2010 Brazilian Grand Prix

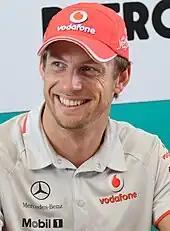

Lap 51 saw the sole safety car deployment. Liuzzi lost control of his car on a kerb to the outside of the second Senna S chicane due to a suspected front suspension failure. He crashed into a barrier to the track's inside at the bottom of a hill before the exit of the turn. Liuzzi was unhurt; a suspension rocker penetrated his car's left-front monocoque and touched his foot. His car was deemed to be in a dangerous position and a recovery tractor moved it. Under the safety car, several drivers made pit stops to replace worn tyres. McLaren called Hamilton and Button into the pit lane for a second pit stop to switch to a new set of tyres in an attempt to move up the field. Both drivers lost no positions. Mercedes asked Rosberg to make a pit stop to challenge Button at the rolling restart; a miscommunication between Rosberg's race engineer Jock Clear and the Mercedes mechanics over which type of tyre to use meant they readied the mediums instead of the super softs Clear had requested. Ultimately, Rosberg's mechanics fitted an old set of tyres; he completed an additional lap before they installed the super soft tyre compound on his car.